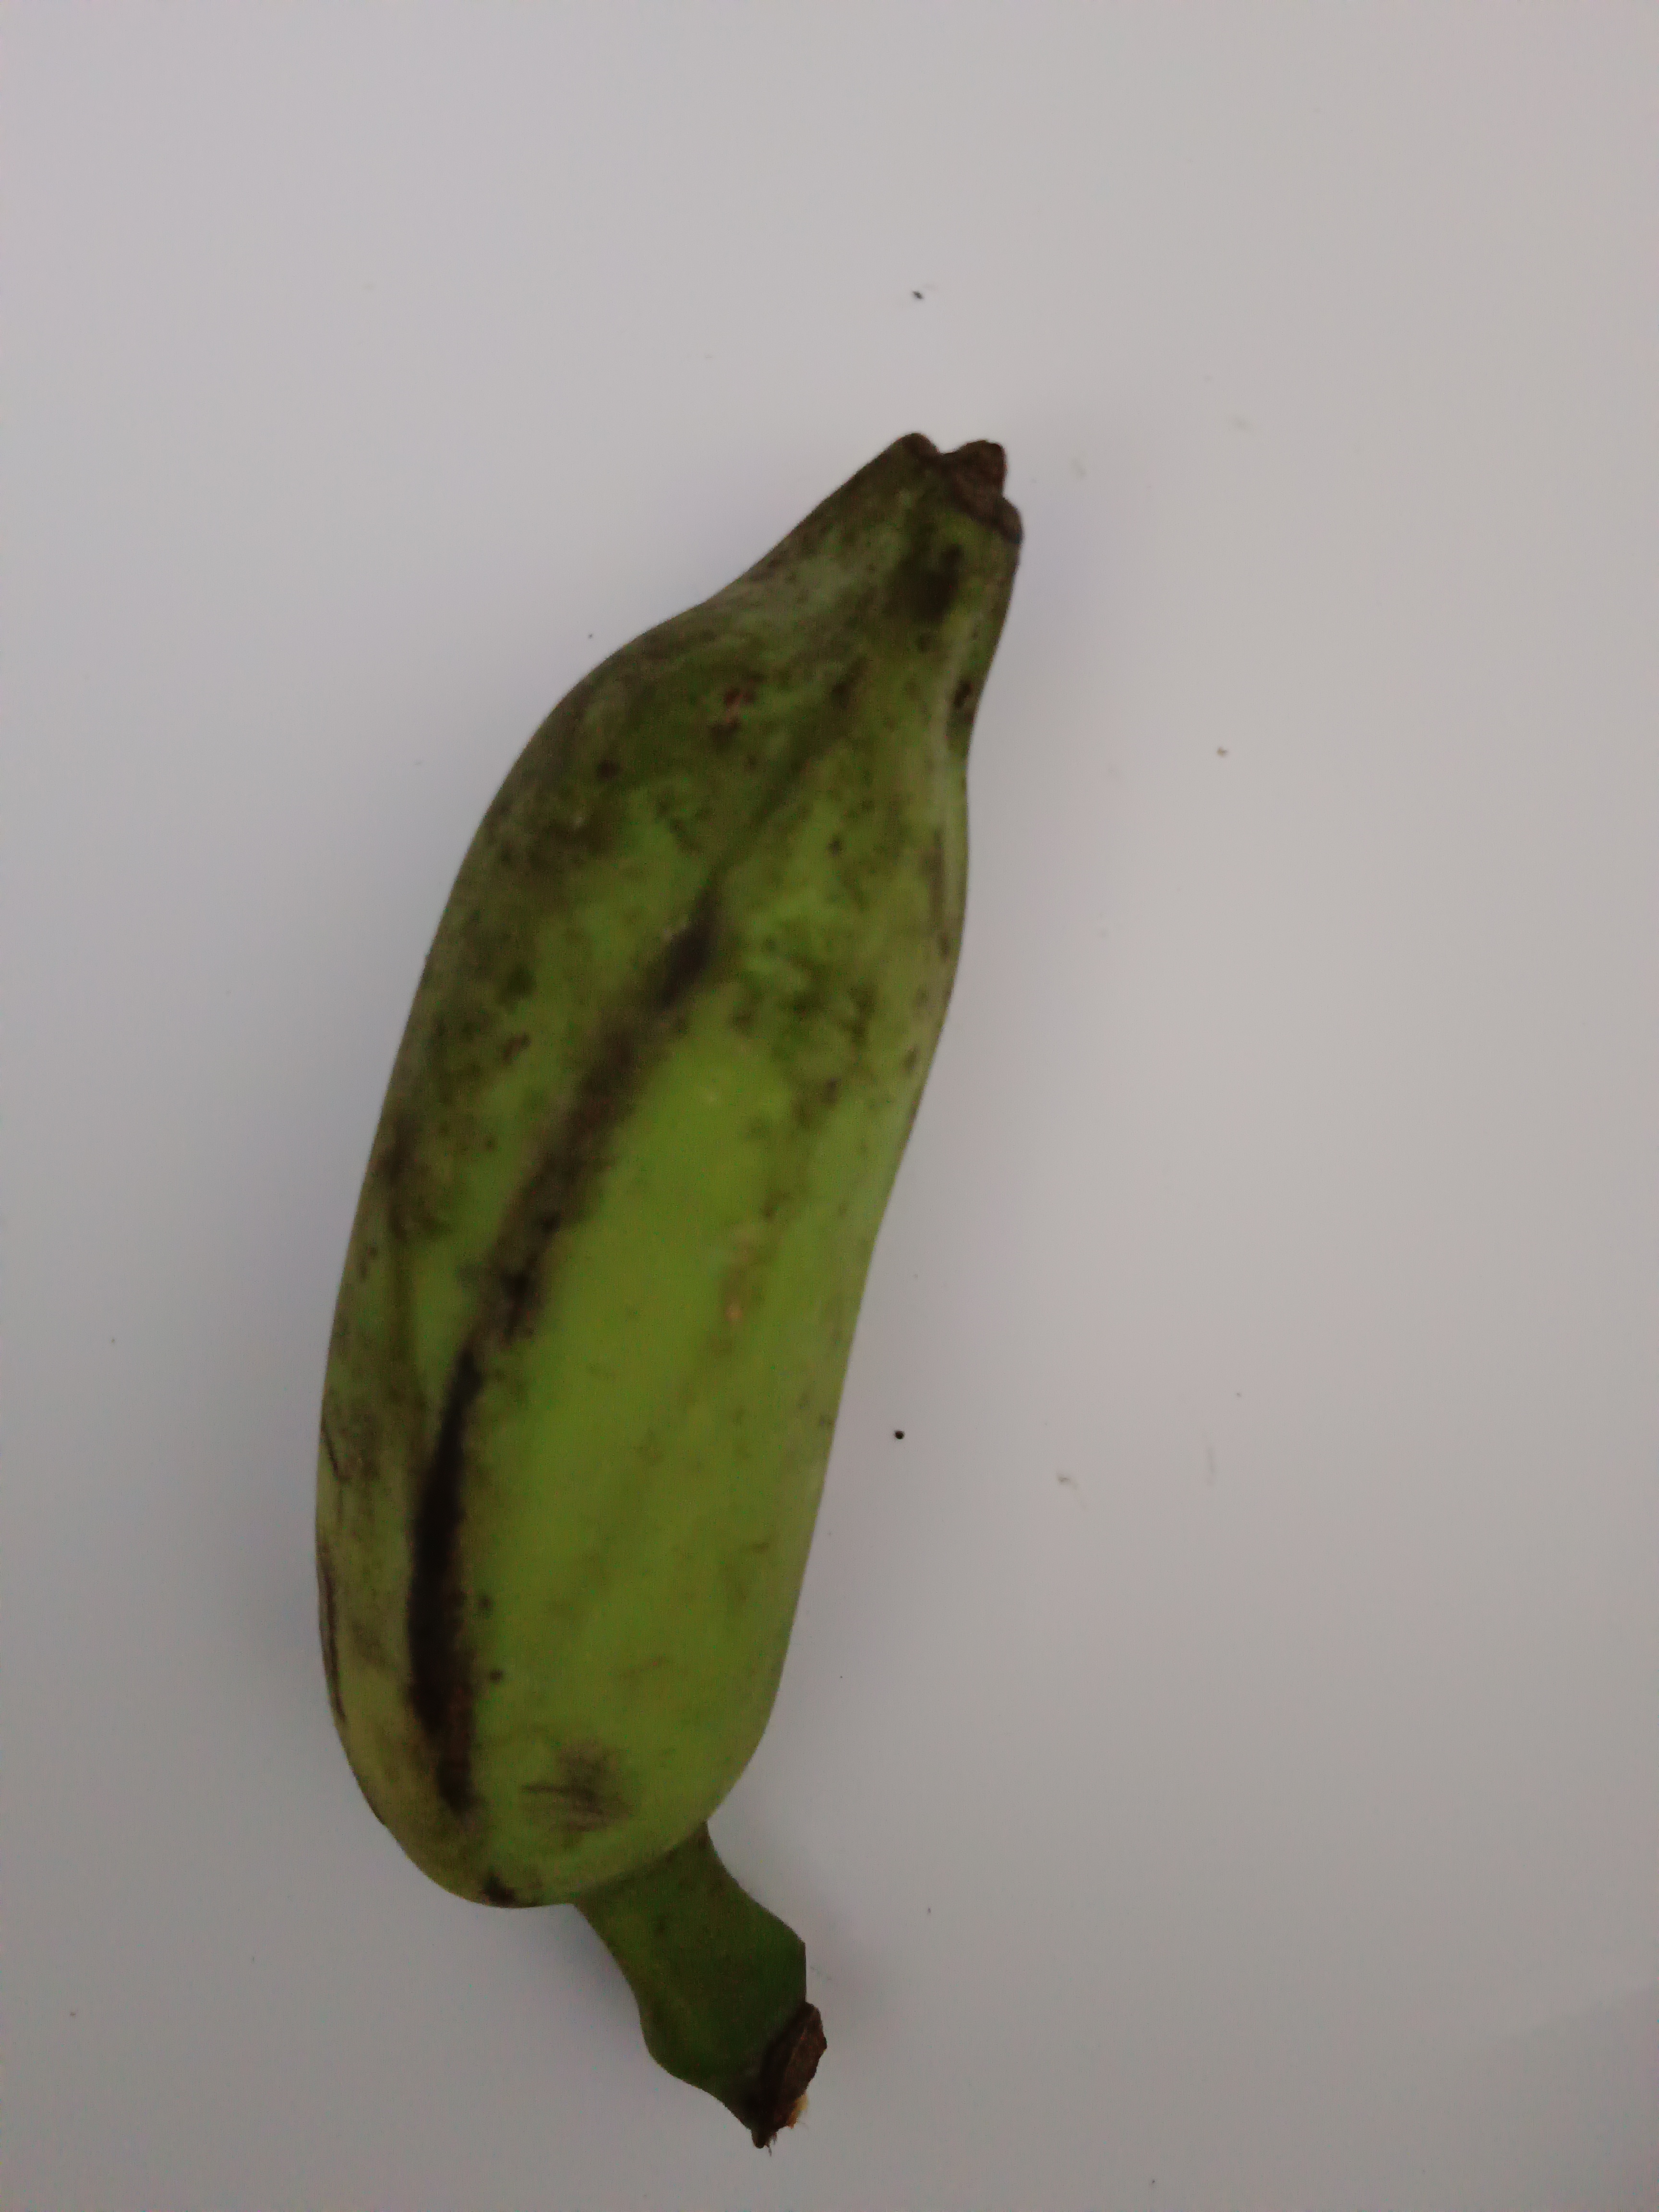
Banana variety: Deshi